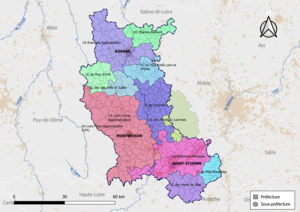
Carte des intercommunalités du département de la Loire, France. Composition au 1er janvier 2019.
Au 1ᵉʳ janvier 2019, le département de la Loire compte 10 établissements publics de coopération intercommunale à fiscalité propre dont le siège est dans le département. Par ailleurs 7 communes sont groupées dans une intercommunalité dont le siège est situé hors département.